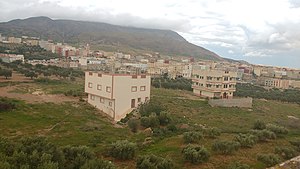
Kassita
Kassita er en by i Marokko og provinsen Driouch, Folketallet var på 2,675.